Draghi government

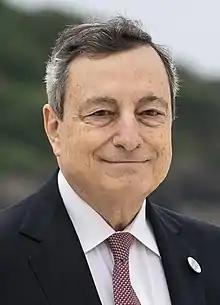

The Draghi government was the 67th government of the Italian Republic, led by former President of the European Central Bank, Mario Draghi. It was in office between 13 February 2021 and 22 October 2022.